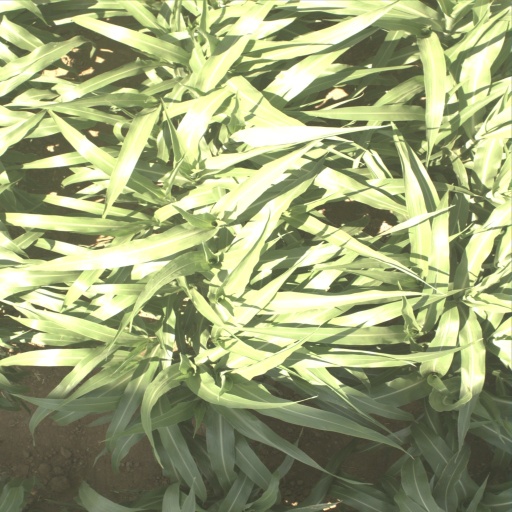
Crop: sorghum